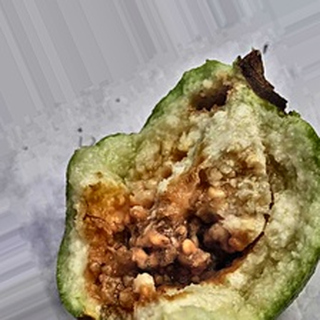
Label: guava_fruit_fly